Leo V the Armenian

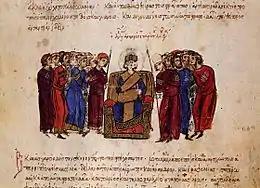
Proclamation of Leo as emperor.

Recalled by Michael I Rhangabe in 811, Leo became governor of the Anatolic Theme and conducted himself well in a war against the Arabs in 812, defeating the forces of the Cilician "thughur" under Thabit ibn Nasr. Leo survived the Battle of Versinikia in 813 by abandoning the battlefield, but nevertheless took advantage of this defeat to force the abdication of Michael I in his favor on 11 July 813. It was at this time that people assembled at the tomb of Constantine V, an emperor who was victorious against the Bulgars, and cried out to it: "Arise and help the state which is perishing!"